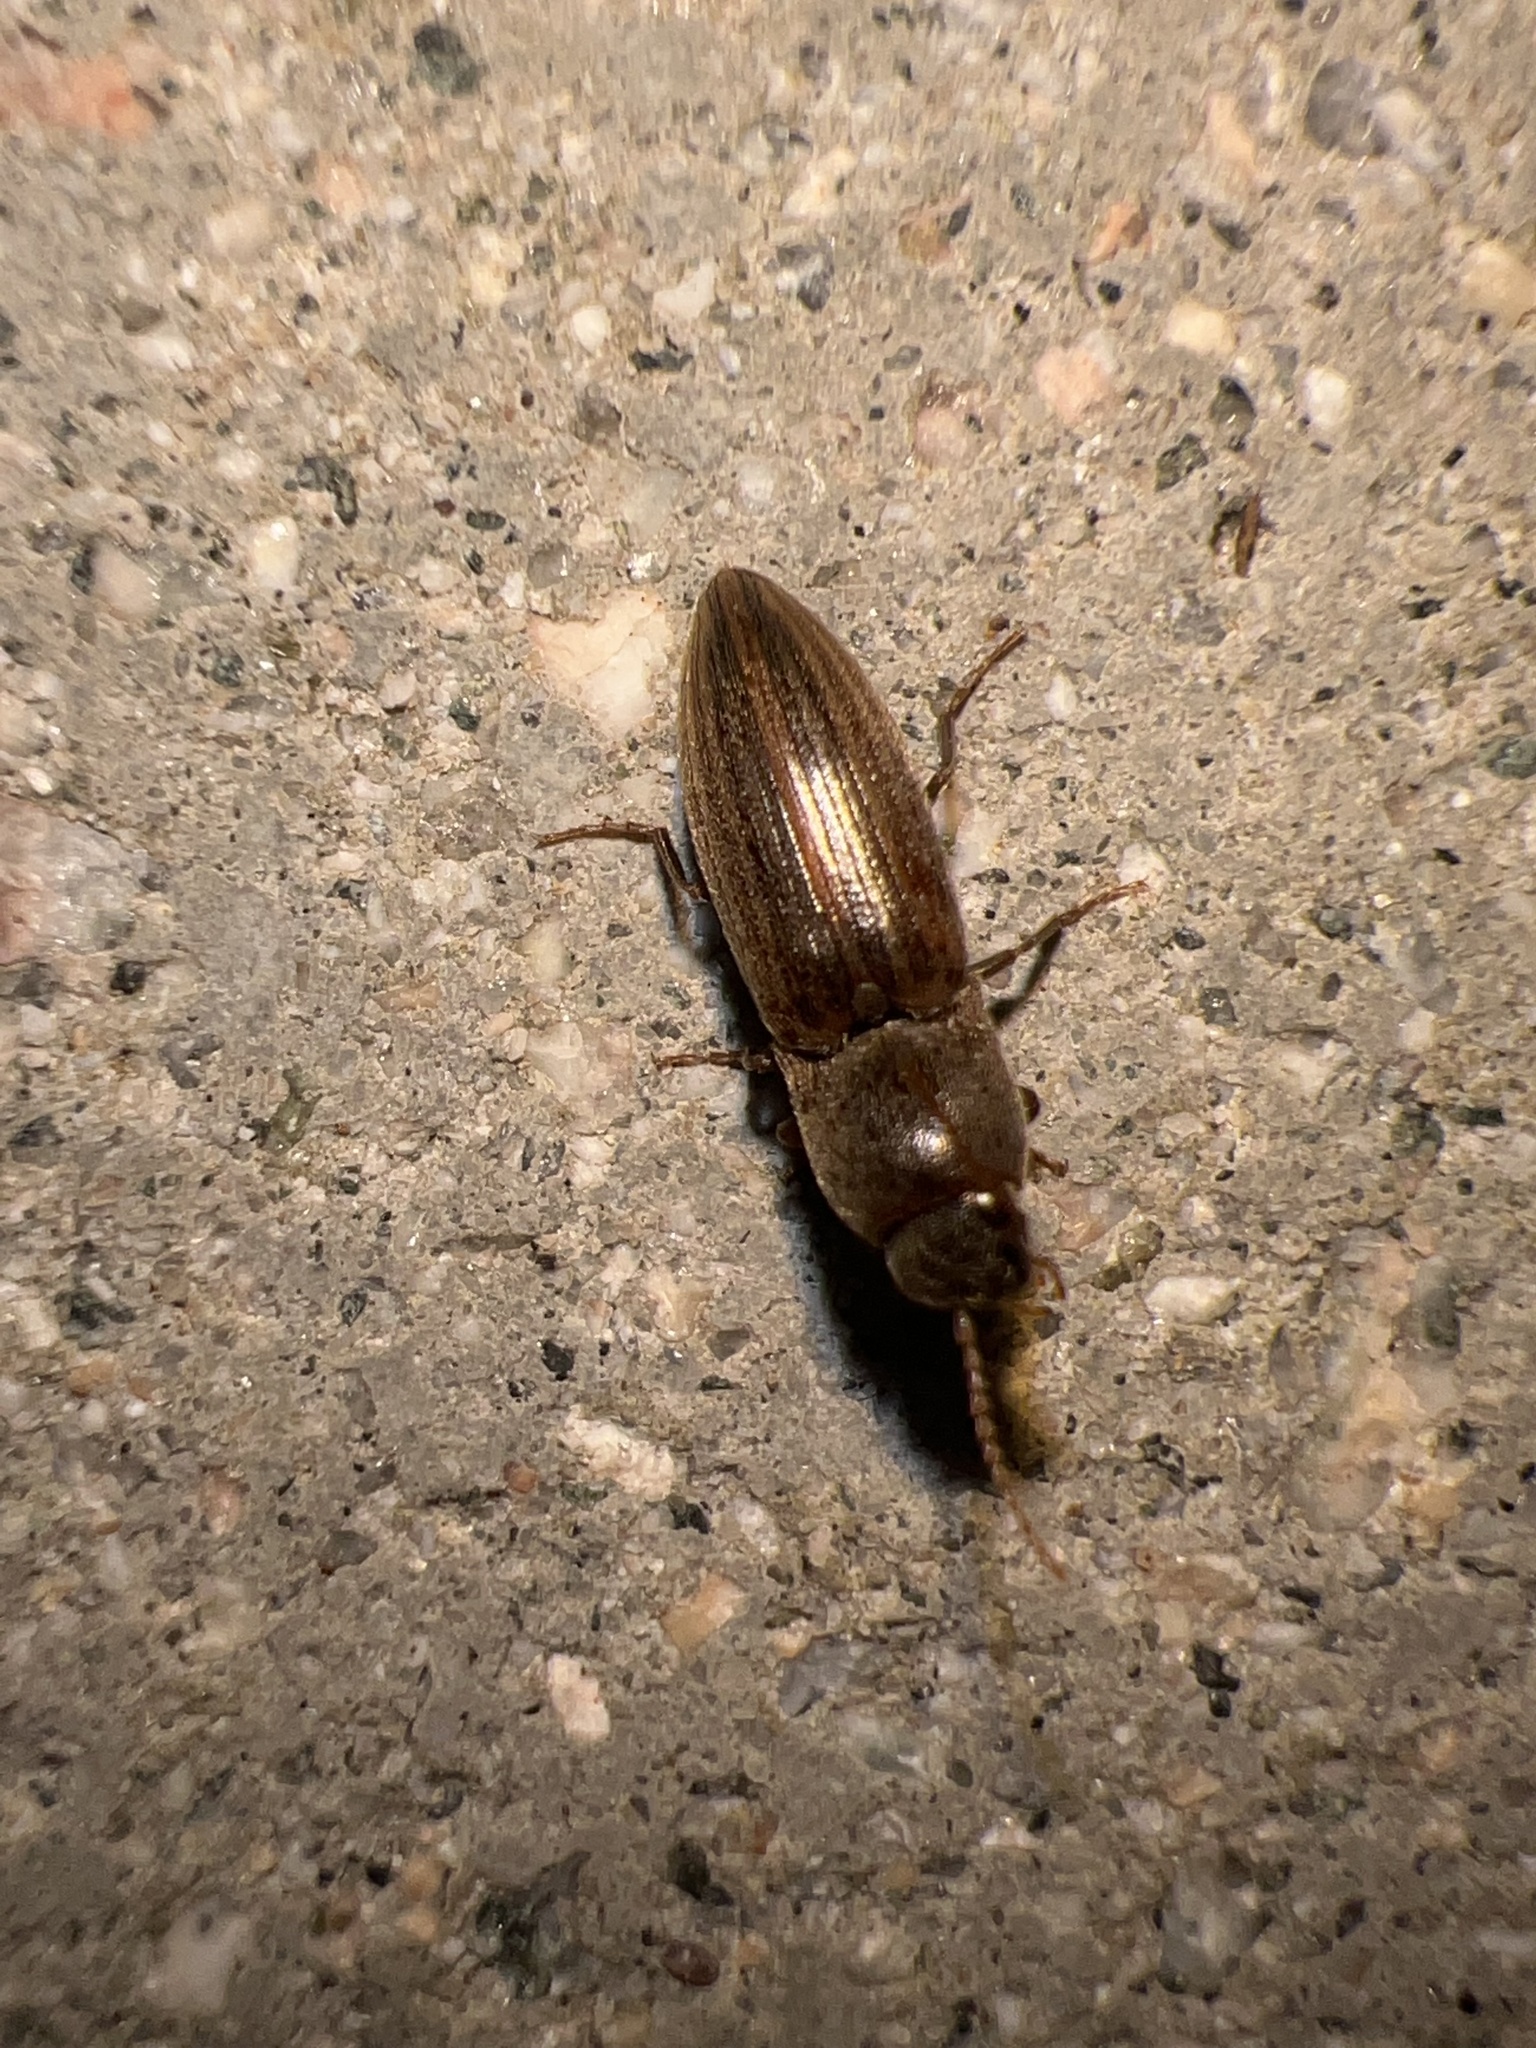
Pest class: clickbeetles_wireworms